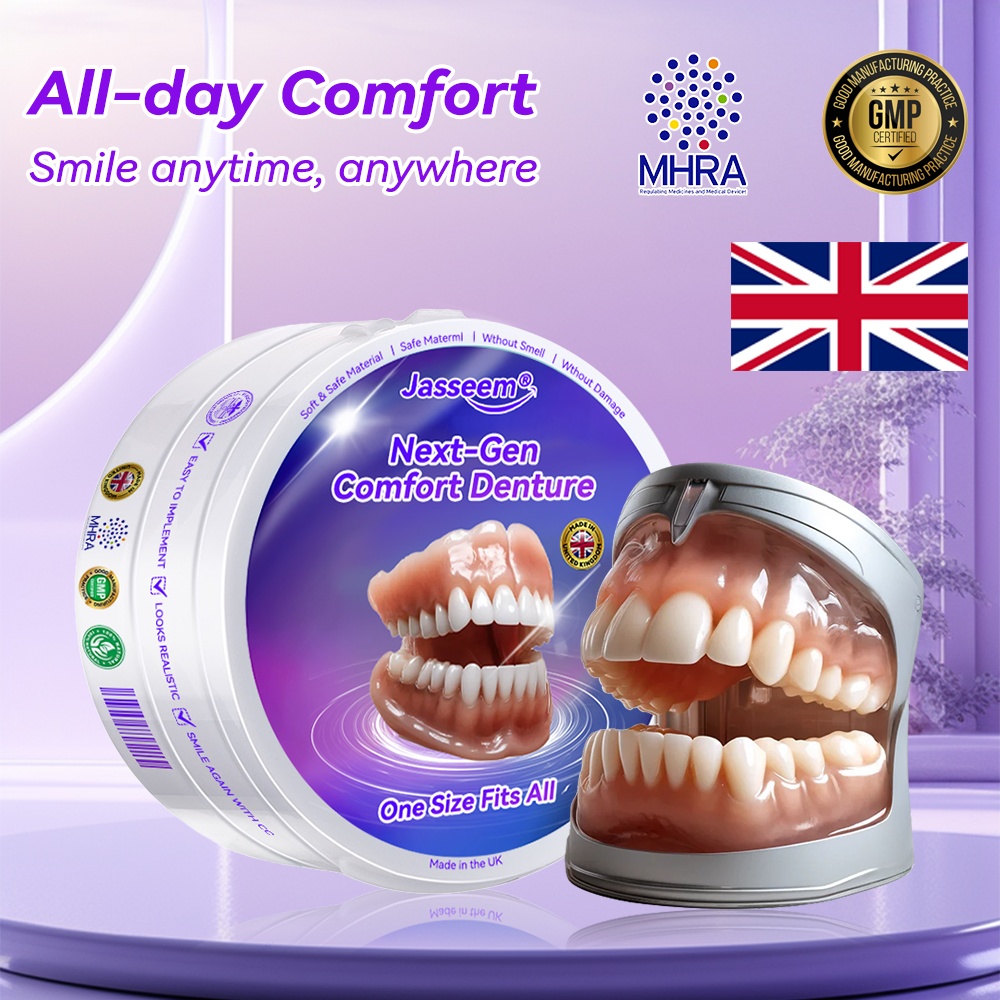
𝐉𝐚𝐬𝐬𝐞𝐞𝐦® Latest Premium Comfort Dentures🎉 (High-End Dentures, Comfortable to Wear - Limited Time 70% Discount)🔥
🏆Winner of the 2024 Edison Gold Award for " Top Dental Innovation. " Over 1,000 dentists use it as a long-term or short-term denture solution. 𝐉𝐚𝐬𝐬𝐞𝐞𝐦® Next-Gen Perfect Dentures: The Ultimate Solution for Comfort, Safety, and a Natural Smile Before introducing our product, let’s see what our satisfied customers are saying about 𝐉𝐚𝐬𝐬𝐞𝐞𝐦® 𝐍𝐞𝐱𝐭-𝐆𝐞𝐧 𝐂𝐨𝐦𝐟𝐨𝐫𝐭 𝐃𝐞𝐧𝐭𝐮𝐫𝐞 Testimonial. "My experience with 𝐉𝐚𝐬𝐬𝐞𝐞𝐦® 𝐍𝐞𝐱𝐭-𝐆𝐞𝐧 𝐂𝐨𝐦𝐟𝐨𝐫𝐭 𝐃𝐞𝐧𝐭𝐮𝐫𝐞 has been truly life-changing. Before getting these dentures, my teeth were in terrible shape—discolored, worn down, and missing in places. It made me self-conscious about smiling, speaking, and even eating. But after switching to 𝐉𝐚𝐬𝐬𝐞𝐞𝐦®, I feel like a new person! The fit is incredibly comfortable, and the natural look is remarkable—no one can tell I’m wearing dentures. Chewing is effortless, and I can finally enjoy my favorite foods without any discomfort. I feel confident again, and my face looks fuller and more youthful. 𝐉𝐚𝐬𝐬𝐞𝐞𝐦® has truly restored my smile and self-esteem!" — David Thompson, 60, Item type : Natural Ivory "I can’t believe the difference these dentures made! I used to hide my smile, but now I can’t stop showing it off. The fit is comfortable, and the natural look gives me back my confidence. I feel like a new man, and my friends can’t stop complimenting me. It’s been life-changing!" — Mark Johnson, 62, Item type: Natural Ivory "Getting my 𝐉𝐚𝐬𝐬𝐞𝐞𝐦® 𝐍𝐞𝐱𝐭-𝐆𝐞𝐧 𝐂𝐨𝐦𝐟𝐨𝐫𝐭 𝐃𝐞𝐧𝐭𝐮𝐫𝐞 was one of the best decisions I've ever made. The transformation is remarkable—my smile looks natural, and I feel confident again. Eating, speaking, and smiling have become effortless. I can’t thank 𝐉𝐚𝐬𝐬𝐞𝐞𝐦® enough for giving me back my confidence and happiness." — Robert Miller, 64, Item type: Classic White Did You Know That? Wearing traditional dentures can lead to bone loss over time? As the bone shrinks, it changes your face shape, causing sagging and loss of lip fullness. This is common among denture wearers as the upper and lower jawbones recede, leading to facial collapse, especially in the cheeks and jaw. The Hidden Problem with Traditional Dentures 1️⃣ Bone Loss Acceleration – Poorly fitting dentures speed up jawbone shrinkage. 2️⃣ Facial Collapse – Loss of bone support leads to a sunken, aged appearance. 3️⃣ Loose & Unstable Fit – Shrinking gums cause dentures to become loose over time. 4️⃣ Chewing Difficulties – Poor fit reduces bite strength, making eating harder. 5️⃣ Increased Discomfort – Ill-fitting dentures may cause sore spots and irritation. 6️⃣ Frequent Adhesive Use – Loose dentures require messy adhesives to stay in place. The Real Cause: Traditional Dentures Lack Adequate Structural Support The core issue with traditional dentures is their inability to provide sufficient structural support. Unlike natural teeth, which stimulate the jawbone and help maintain its shape, traditional dentures simply rest on the gums without effectively supporting the jawbone. As a result, long-term use of traditional dentures can lead to gradual bone shrinkage, causing dentures to become loose and unstable. This often leads to facial sagging, sunken cheeks, and a weakened bite. 𝐉𝐚𝐬𝐬𝐞𝐞𝐦® 𝐍𝐞𝐱𝐭-𝐆𝐞𝐧 𝐂𝐨𝐦𝐟𝐨𝐫𝐭 𝐃𝐞𝐧𝐭𝐮𝐫𝐞 is designed to support your natural facial structure. Our advanced, medical-grade natural rubber material adapts seamlessly to your unique mouth shape, providing a snug, comfortable fit that prevents slipping and irritation. By maintaining proper jaw alignment, 𝐉𝐚𝐬𝐬𝐞𝐞𝐦® helps preserve bone density, reduce sagging, and restore lip fullness—giving you a natural, youthful look. Say goodbye to sunken cheeks and jaw collapse. Embrace a confident smile with 𝐉𝐚𝐬𝐬𝐞𝐞𝐦®! The Difference Between 𝐉𝐚𝐬𝐬𝐞𝐞𝐦® 𝐍𝐞𝐱𝐭-𝐆𝐞𝐧 𝐂𝐨𝐦𝐟𝐨𝐫𝐭 𝐃𝐞𝐧𝐭𝐮𝐫𝐞 and Traditional Dentures Why choose 𝐉𝐚𝐬𝐬𝐞𝐞𝐦® 𝐍𝐞𝐱𝐭-𝐆𝐞𝐧 𝐂𝐨𝐦𝐟𝐨𝐫𝐭 𝐃𝐞𝐧𝐭𝐮𝐫𝐞 Indistinguishable from Natural Teeth High Quality at an Affordable Price Easy to Clean and Maintain Uses the Latest Technology and Materials Restores the Natural Functions of Chewing and Speaking Do you ever feel self-conscious about your smile or crooked teeth? There is no need to go to the dentist for a pricey treatment! The offers a cost-effective solution for achieving the perfect smile. is dedicated to transforming lives through innovative dental solutions that enhance both your physical comfort and emotional well-being. Experience the freedom and confidence that so many others have already embraced with the . Join our growing community and discover how effortless it can be to enjoy a radiant. confident smile every day! Hear What Our Happy Customers Have to Say "I’ve been without teeth for years, and it really affected my confidence. Since getting my 𝐉𝐚𝐬𝐬𝐞𝐞𝐦® dentures, I can smile again without feeling embarrassed. The fit is perfect, and they feel so natural. I can eat and talk comfortably now. It’s like getting a part of my life back. Thank you, 𝐉𝐚𝐬𝐬𝐞𝐞𝐦®!" — Deborah Wilson , 60, Item type:Natural Ivory "I’m beyond happy with my new 𝐉𝐚𝐬𝐬𝐞𝐞𝐦® dentures! Before, I felt self-conscious, and my old teeth made me look older. Now, I look younger, feel confident, and can finally enjoy food again. The fit is secure, and it feels so natural!" — Lisa Thompson, 58, Item type:Classic White "I’ve struggled with my teeth for years, and it always affected my confidence. Before trying 𝐉𝐚𝐬𝐬𝐞𝐞𝐦® 𝐍𝐞𝐱𝐭-𝐆𝐞𝐧 𝐂𝐨𝐦𝐟𝐨𝐫𝐭 𝐃𝐞𝐧𝐭𝐮𝐫𝐞, I felt self-conscious about smiling or talking too much. My teeth were crooked and discolored, which made me avoid situations where I had to smile. Since I started using the dentures, everything has changed. The fit is secure, and they feel so comfortable—like they’re part of me. The best part is how natural they look. I don’t feel embarrassed anymore, and I’m able to smile freely without worrying about anything slipping out of place. Friends and family have noticed the difference, and it feels amazing to finally be able to smile without hesitation. I’m grateful for 𝐉𝐚𝐬𝐬𝐞𝐞𝐦® for bringing back my confidence!" — Maria Lopez, 56, Item type:Classic White Instant Perfect Smile: Transform your smile instantly with the . Experience the satisfaction of achieving a flawless. customized fit right away. Our innovative denture set eliminates the discomfort of poorly fitting dentures. offering you a snug and natural feel that makes your dentures feel like a true part of your mouth. Say goodbye to sore spots and irritation as Denture Set provides immediate relief. allowing you to enjoy your smile with newfound confidence and comfort. Enjoy a seamless transition to a better-fitting. more comfortable denture experience without delay. How to Ensure a Perfect Fit for Your 𝐉𝐚𝐬𝐬𝐞𝐞𝐦® 𝐍𝐞𝐱𝐭-𝐆𝐞𝐧 𝐂𝐨𝐦𝐟𝐨𝐫𝐭 𝐃𝐞𝐧𝐭𝐮𝐫𝐞 1.Unpack and Inspect: Upon receiving your 𝐉𝐚𝐬𝐬𝐞𝐞𝐦® 𝐍𝐞𝐱𝐭-𝐆𝐞𝐧 𝐂𝐨𝐦𝐟𝐨𝐫𝐭 𝐃𝐞𝐧𝐭𝐮𝐫𝐞 gently remove it from the packaging. Inspect the denture for any visible issues and ensure it is clean before first use. 2.Soften the Denture for Custom Fit: Prepare a bowl of warm water (not boiling, around 70-80°C / 158-176°F). Submerge the denture in the warm water for 1-2 minutes . The medical-grade natural rubber material will soften, making it pliable and ready to mold. 3.Mold to Your Mouth Shape: Carefully remove the denture from the water and shake off excess moisture. Position the denture in your mouth, aligning it comfortably with your gums and teeth. Bite down gently but firmly for about 30 seconds to create a personalized fit. Use your fingers to press the denture against your gums for a snug hold. 4.Cool and Set the Denture: After molding, remove the denture and rinse it under cool water to solidify the shape. Once cooled, the denture will retain the custom fit, perfectly matching your mouth’s unique contours. 5.Adjust if Necessary: If the fit isn’t perfect, repeat steps 2-4 until you achieve a comfortable and secure fit. The denture can be remolded multiple times without losing its durability. 6.Enjoy Your Perfect Fit: Once adjusted, the 𝐉𝐚𝐬𝐬𝐞𝐞𝐦® 𝐍𝐞𝐱𝐭-𝐆𝐞𝐧 𝐂𝐨𝐦𝐟𝐨𝐫𝐭 𝐃𝐞𝐧𝐭𝐮𝐫𝐞 provides a comfortable, snug fit with natural suction to keep it in place. Enjoy all-day confidence with a secure and natural smile! 💡 Pro Tip: For even better results, practice speaking and chewing gently for the first few days to get accustomed to your new denture. Risk-Free Guarantee We’re confident you’ll love the 𝐉𝐚𝐬𝐬𝐞𝐞𝐦® experience. Enjoy a 100% hassle-free, 90-day refund guarantee —no questions asked. Your satisfaction is our top priority. Package Includes: x 1 Set (Top & Bottom Teeth) Choose Your Perfect Shade 𝐉𝐚𝐬𝐬𝐞𝐞𝐦® 𝐍𝐞𝐱𝐭-𝐆𝐞𝐧 𝐂𝐨𝐦𝐟𝐨𝐫𝐭 𝐃𝐞𝐧𝐭𝐮𝐫𝐞 is available in two beautiful, natural-looking shades to suit your unique style and preferences: ✅ Classic White: A bright, radiant white that delivers a stunning, youthful smile. Perfect for those who desire a brilliant, confident look that stands out. ✅ Natural Ivory: A soft, lifelike shade with a subtle warmth that mimics the natural appearance of healthy teeth. Ideal for a more authentic and understated look. Both options offer the same exceptional quality and comfort, allowing you to customize your smile with confidence. Whether you prefer the striking elegance of Classic White or the refined beauty of Natural Ivory, 𝐉𝐚𝐬𝐬𝐞𝐞𝐦® has you covered. 💡 Tip: Choose Classic White for a bold, dazzling smile or Natural Ivory for a more natural, lifelike finish. Embrace your best smile today! We support Global Delivery We offer global shipping and utilize the latest logistics tracking technology, providing real-time updates on your package’s status. With seamless collaboration between automated AI systems and our dedicated workforce, we ensure your package arrives safely and on time.
Brand: Lumogaze
Category: Health & Beauty > Personal Care > Oral Care > Dentures